Isn't It a Pity

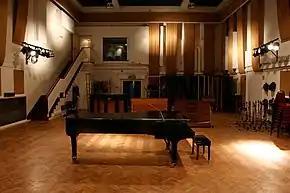
Studio Two at Abbey Road Studios (formerly EMI Studios) in London

Taping of the basic track took place at EMI Studios (now Abbey Road Studios) on 2 June. According to Spector's comments regarding Harrison's early mixes, the orchestral arrangement was not added until late August at the earliest. The first slide-guitar break on the released recording uses a near-identical melody to the one Harrison had vocalised when playing the song for the other Beatles on 26 January 1969 – reflecting a quality admired by Elton John in the latter's 2002 tribute to Harrison: "All his solos are very melodic – you can almost sing his solos." "Isn't It a Pity" provided a showcase for Harrison's newly adopted slide guitar style, which incorporated aspects of Indian music, particularly in its evocation of a sarod, and the Western blues tradition. Inglis writes that the effect of Harrison's "elaborate patterns" on slide guitar is to "counterbalance the underlying atmosphere of pessimism with shafts of beauty", similar to the "notes of light and dark" provided by Pete Drake's pedal steel on the song "All Things Must Pass". Author Simon Leng comments on the similarity of Harrison and Barham's combined musical counterbalance in the first instrumental break with elements of Indian raga, in the number of swaras (tones) in both ascending and descending scales. He writes, "the song becomes a balancing act between a celebration of life (slide guitar and choir) and introspection (the orchestra and underlying harmony)."